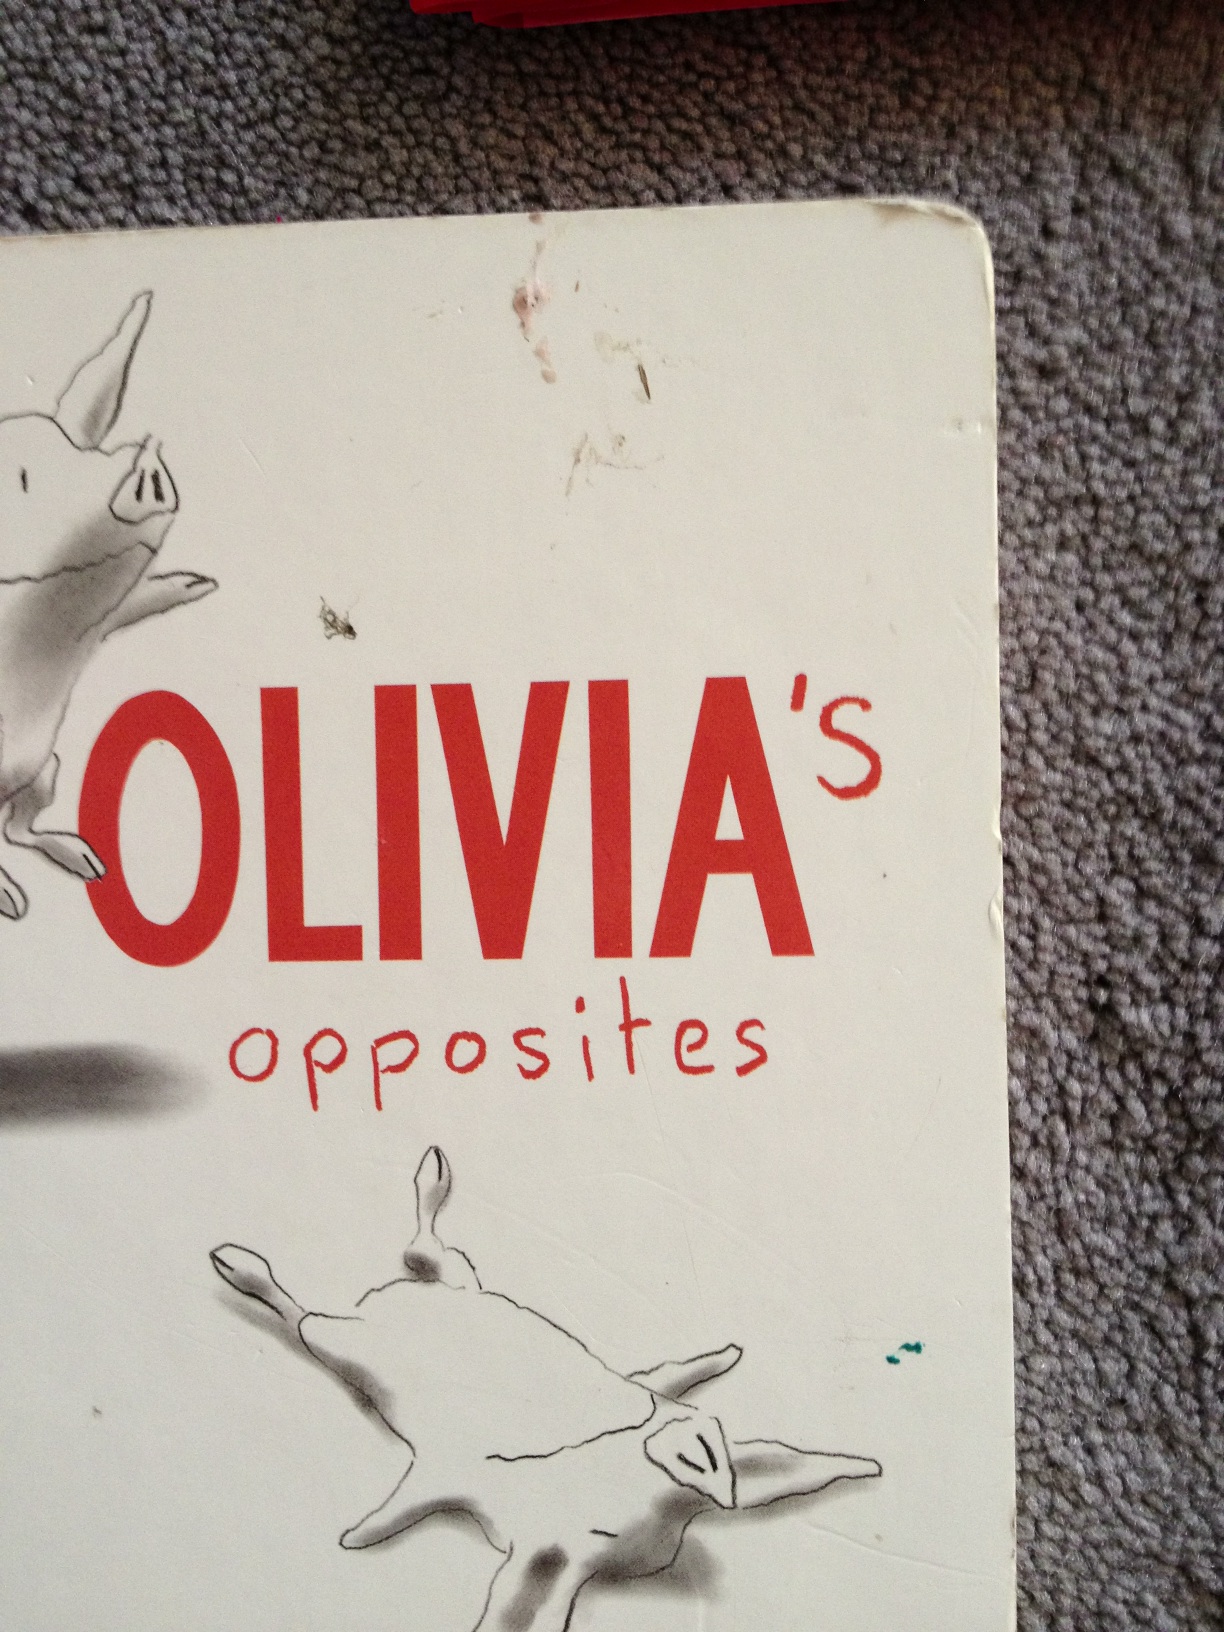Question: What is the title of this book?
Answer: olivias opposites